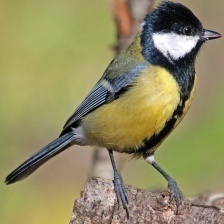
Species: PARUS MAJOR
Scientific name: PARUS MAJOR
ImageNet parent category: chickadee